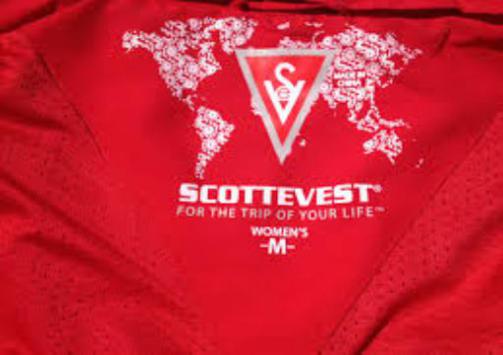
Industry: Clothes